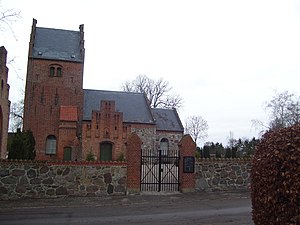
Flinterup Kirke / Referencer
Kirke Flinterup kirke set fra indgangspartiet
Kirke Flinterup kirke
Kirke Flinterup Kirke er en kirke beliggende i Flinterup Kirke Flinterup Sogn by i Sorø Kommune på Midtsjælland. Skib, kor og apsis er bygget i romansk stil og de ældste dele er fra slutningen af 1100-tallet. Den fremstår som kampestensbygning, med detaljer udformet i kridtsten og frådsten. Det sengotiske hvælvede tårn og våbenhuset er fra ca.1500.